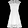
Label: Dress